Global Faith Leaders COP28 Summit

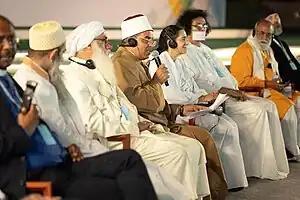
The Faith leaders addressing the summit to fight climate crisis.

Ahead of the COP28 summit between political leaders of the world, the Muslim Council of Elders in partnership with the COP28 Presidency, the United Nations Environment Programme, and the Catholic Church, and under the patronage of the UAE’s President Sheikh Mohamed bin Zayed Al-Nahyan, organized a Global Faith Leaders Summit convening 28 faith leaders to address climate change. The two-day summit, held on 6 - 7 November 2023, was hosted in Abu Dhabi gathering different faith leaders with climate experts to fight climate change.